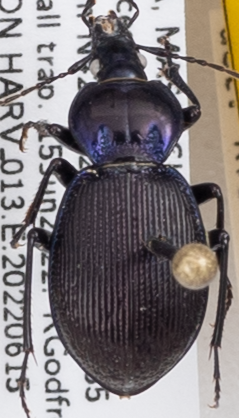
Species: Sphaeroderus stenostomus lecontei
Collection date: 2022-06-15
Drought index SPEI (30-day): -0.988
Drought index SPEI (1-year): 0.728
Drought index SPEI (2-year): -0.39